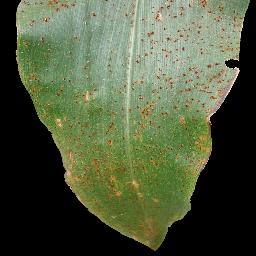
Label: Corn___Common_rust